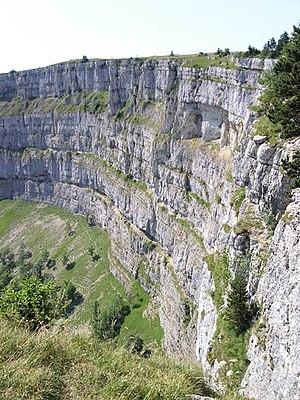
Creux-du-Van. Relief karstique du Jura suisse, canton de Neuchâtel
Le district du Val-de-Travers est un ancien district suisse, situé dans le canton de Neuchâtel. Il comptait 3 communes.